Hoedjiespunt

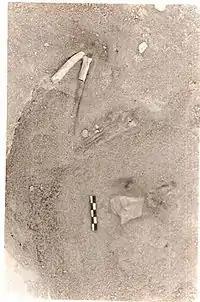
Fossil jackal arm in-situ at the Hoedjispunt site. Note the fingers in articulation just above the scale.

Hoedjiespunt is a Middle Pleistocene aged hominid fossil-bearing site on the West coast of South Africa, near the town of Saldanha Bay. The site is an ancient brown hyena lair dug into the side of a sand dune, located on a peninsula overlooking the Atlantic Ocean. The site became fossilized under a large calcrete formation around 280,000 years ago, at which time it was likely several kilometers from the ocean.